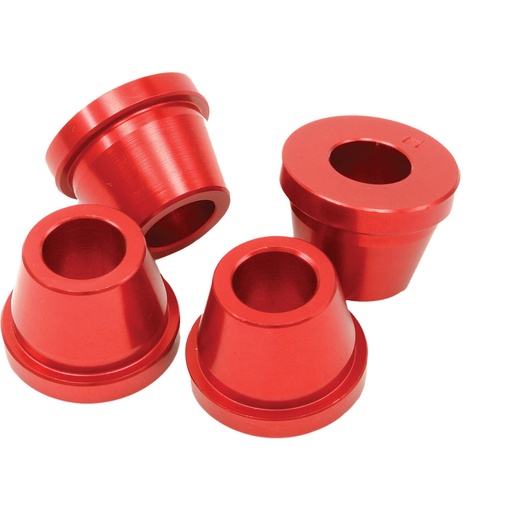
Rubber Killer
New Product added to our collection, Description and images coming soon
Brand: ZETA
Category: Home & Garden > Household Supplies > Pest Control > Pesticides > Garden Insecticides